John Immel House

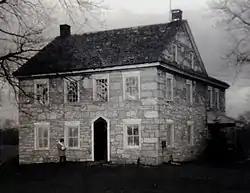
John Immel House - southeast view - featured exquisite limestone masonry work (as it appeared in 1978).

The John Immel House was an historic farmhouse that was located in Jackson Township, Lebanon County, Pennsylvania.